Kanabec County Courthouse

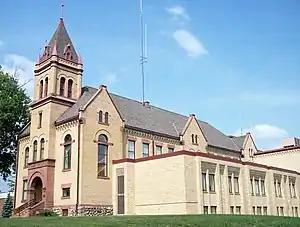

The Kanabec County Courthouse, located at 18 Vine Street North in Mora, Kanabec County in the U.S. state of Minnesota is a beige brick, Romanesque building, featuring a prominent 4-story center tower. The courthouse sits on a stone foundation. Arched windows and doorways with brown sandstone sills lend distinction. The eaves were built with unusual corbelled brick and the corners of the tower are decorated with tourelles. Hardwood floors and oak balusters lead to the second-floor courtrooms. Charles Skoglund built the building in 1894 for $7,200.